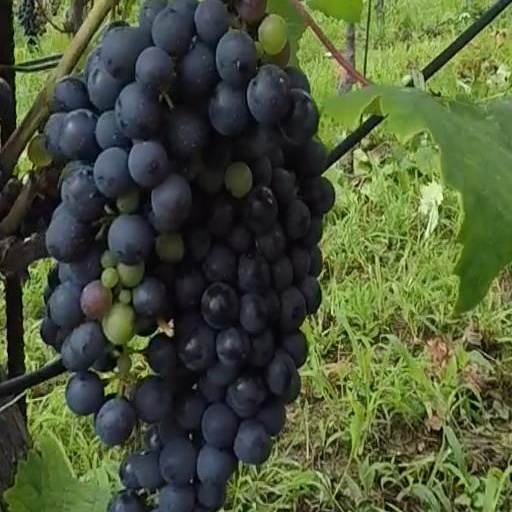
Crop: grape